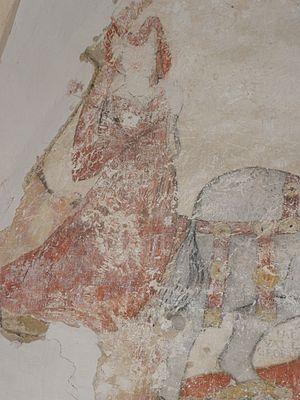
une femme (la donatrice de la fresque
L'église Saint-Martin est une église catholique située à Achey, en France.
Achey est une commune française située dans le département de la Haute-Saône, en région Bourgogne-Franche-Comté.